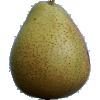
Label: pear_forelle